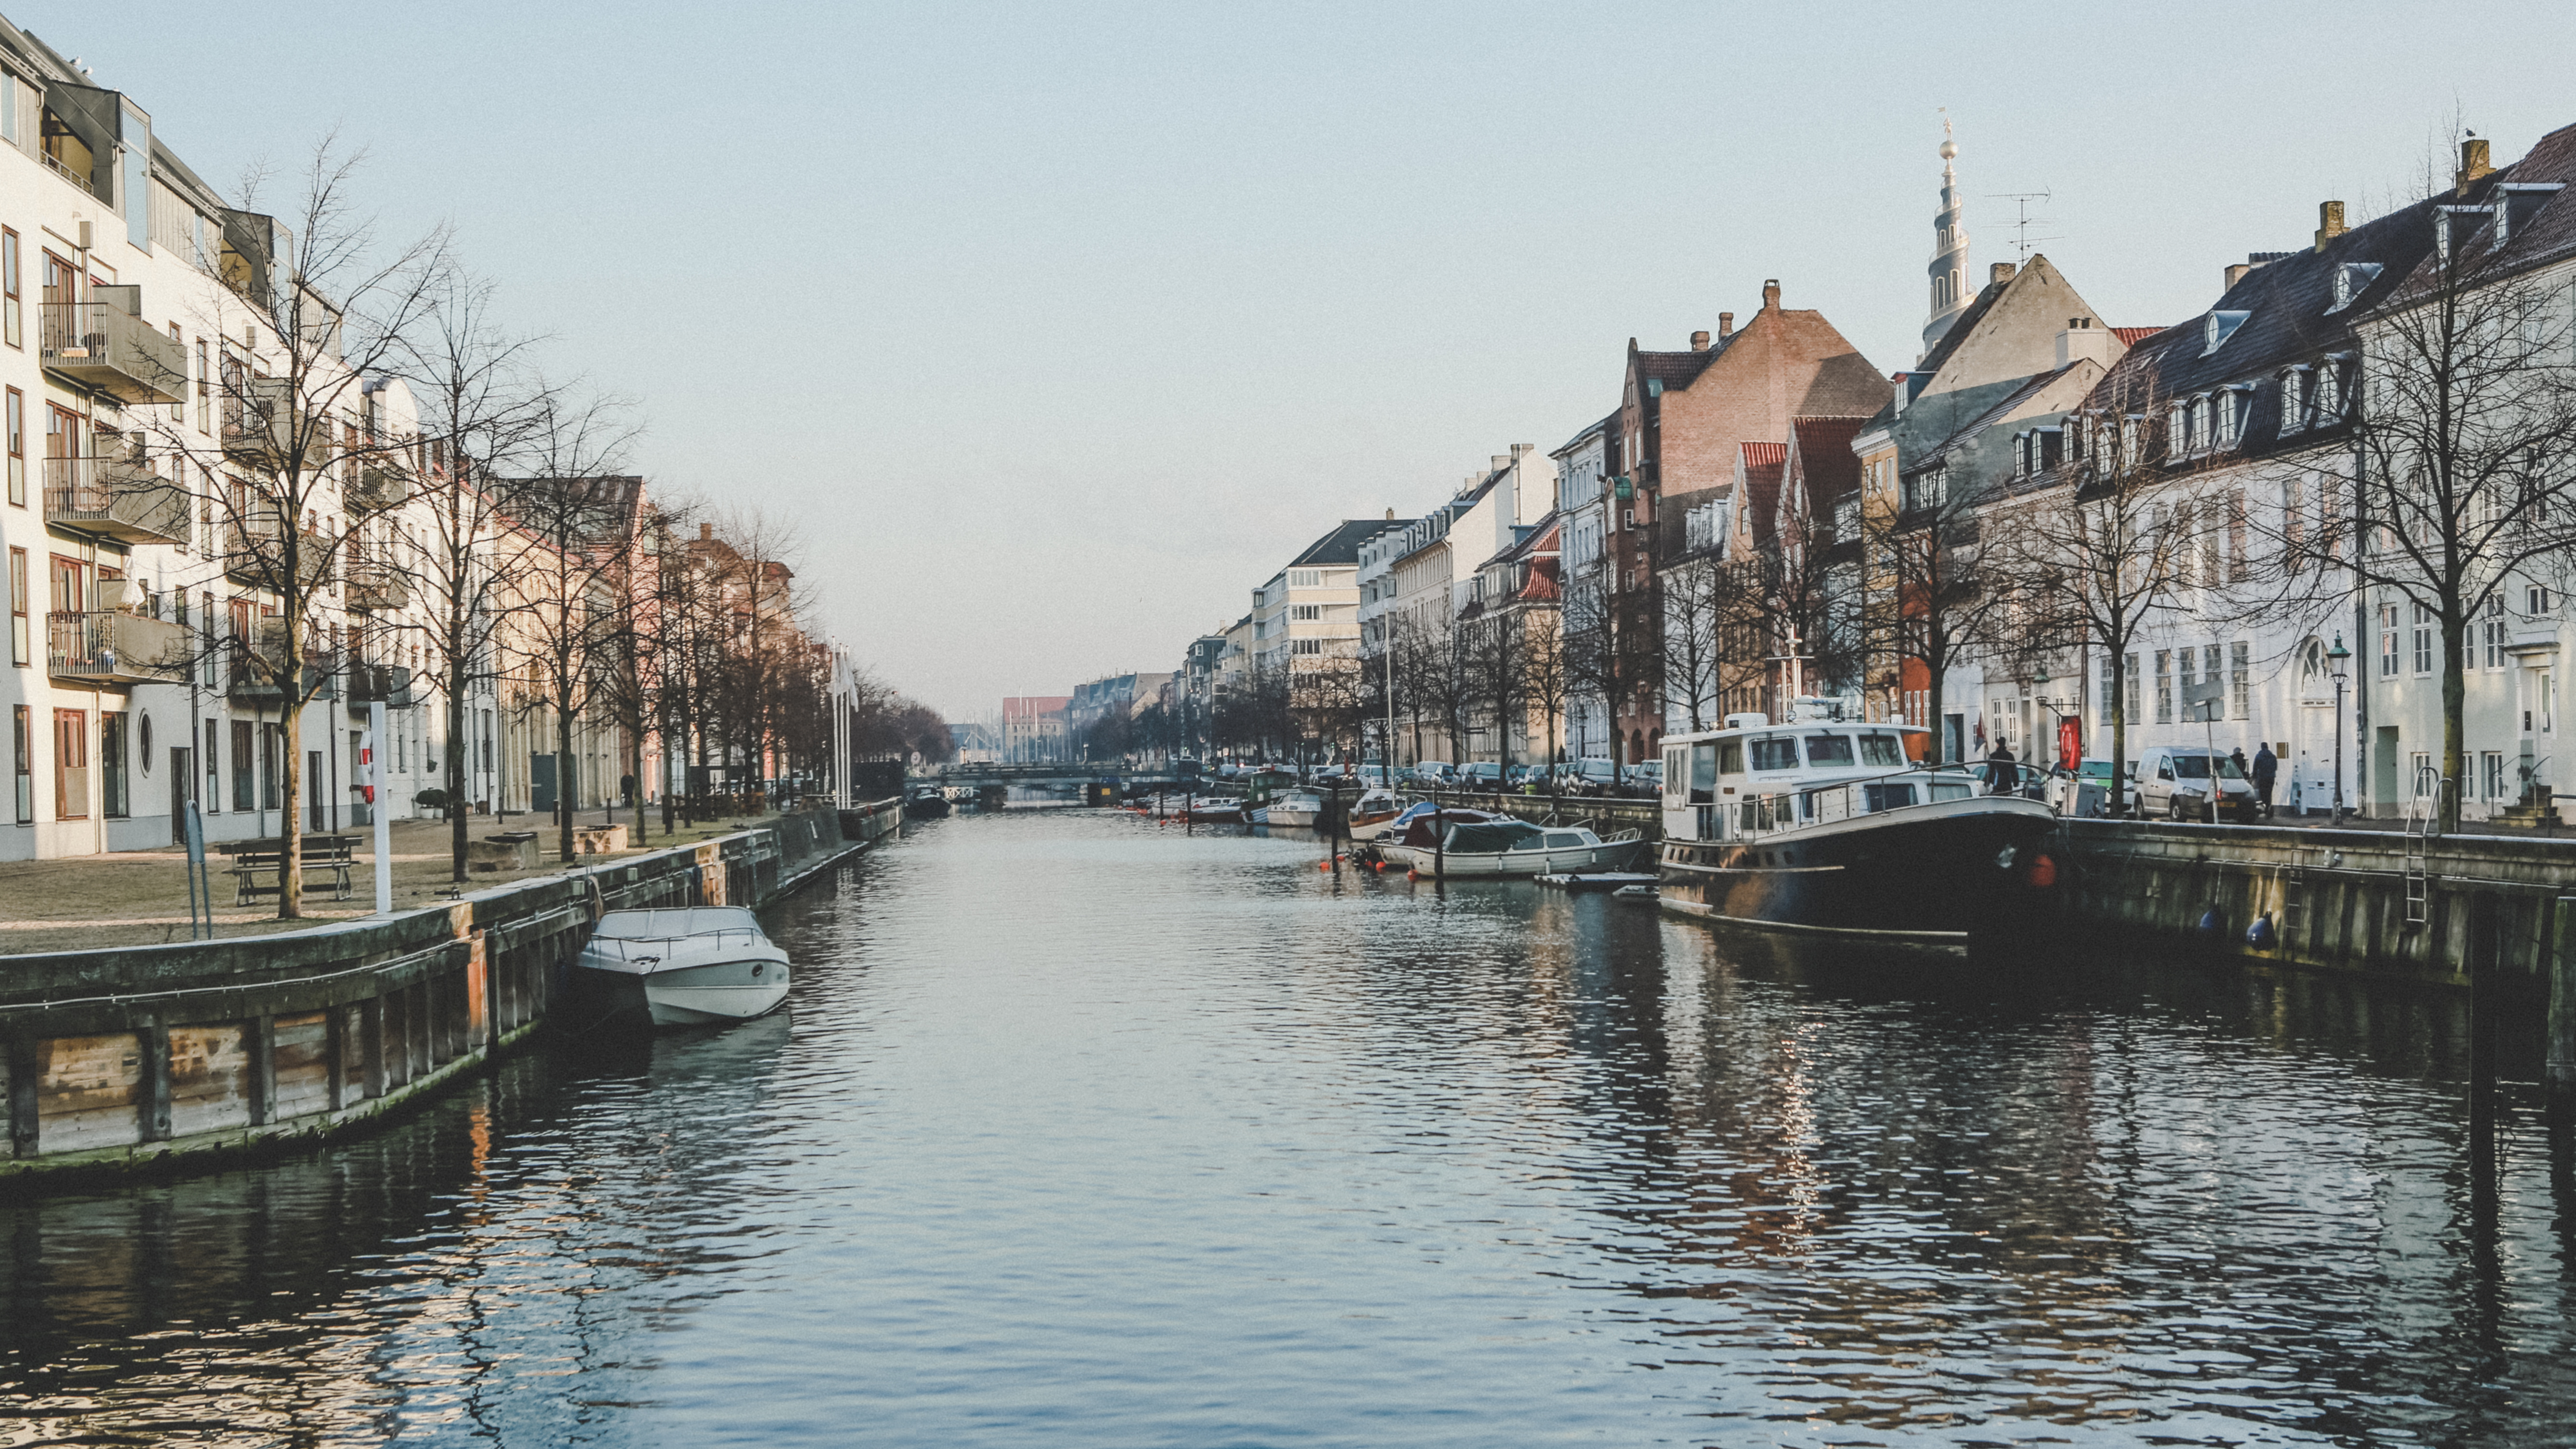
water, dock, boat, town, river, canal, cityscape, reflection, vehicle, harbor, waterway, body of water, channel, landform, geographical feature